Hartford Dark Blues

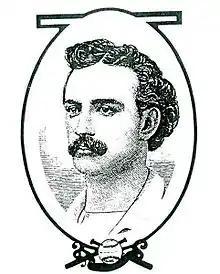
Lip Pike

The team's strong suit was pitching, with both Tommy Bond and future Hall of Famer Candy Cummings finishing with an earned run average under 2.00. The pitching staff recorded the most complete games (69) and allowed the lowest number of home runs throughout the 70-game 1876 campaign (the Philadelphia Athletics also accomplished this feat that season). The team's best hitter was right fielder Dick Higham, who led the team in most offensive categories.